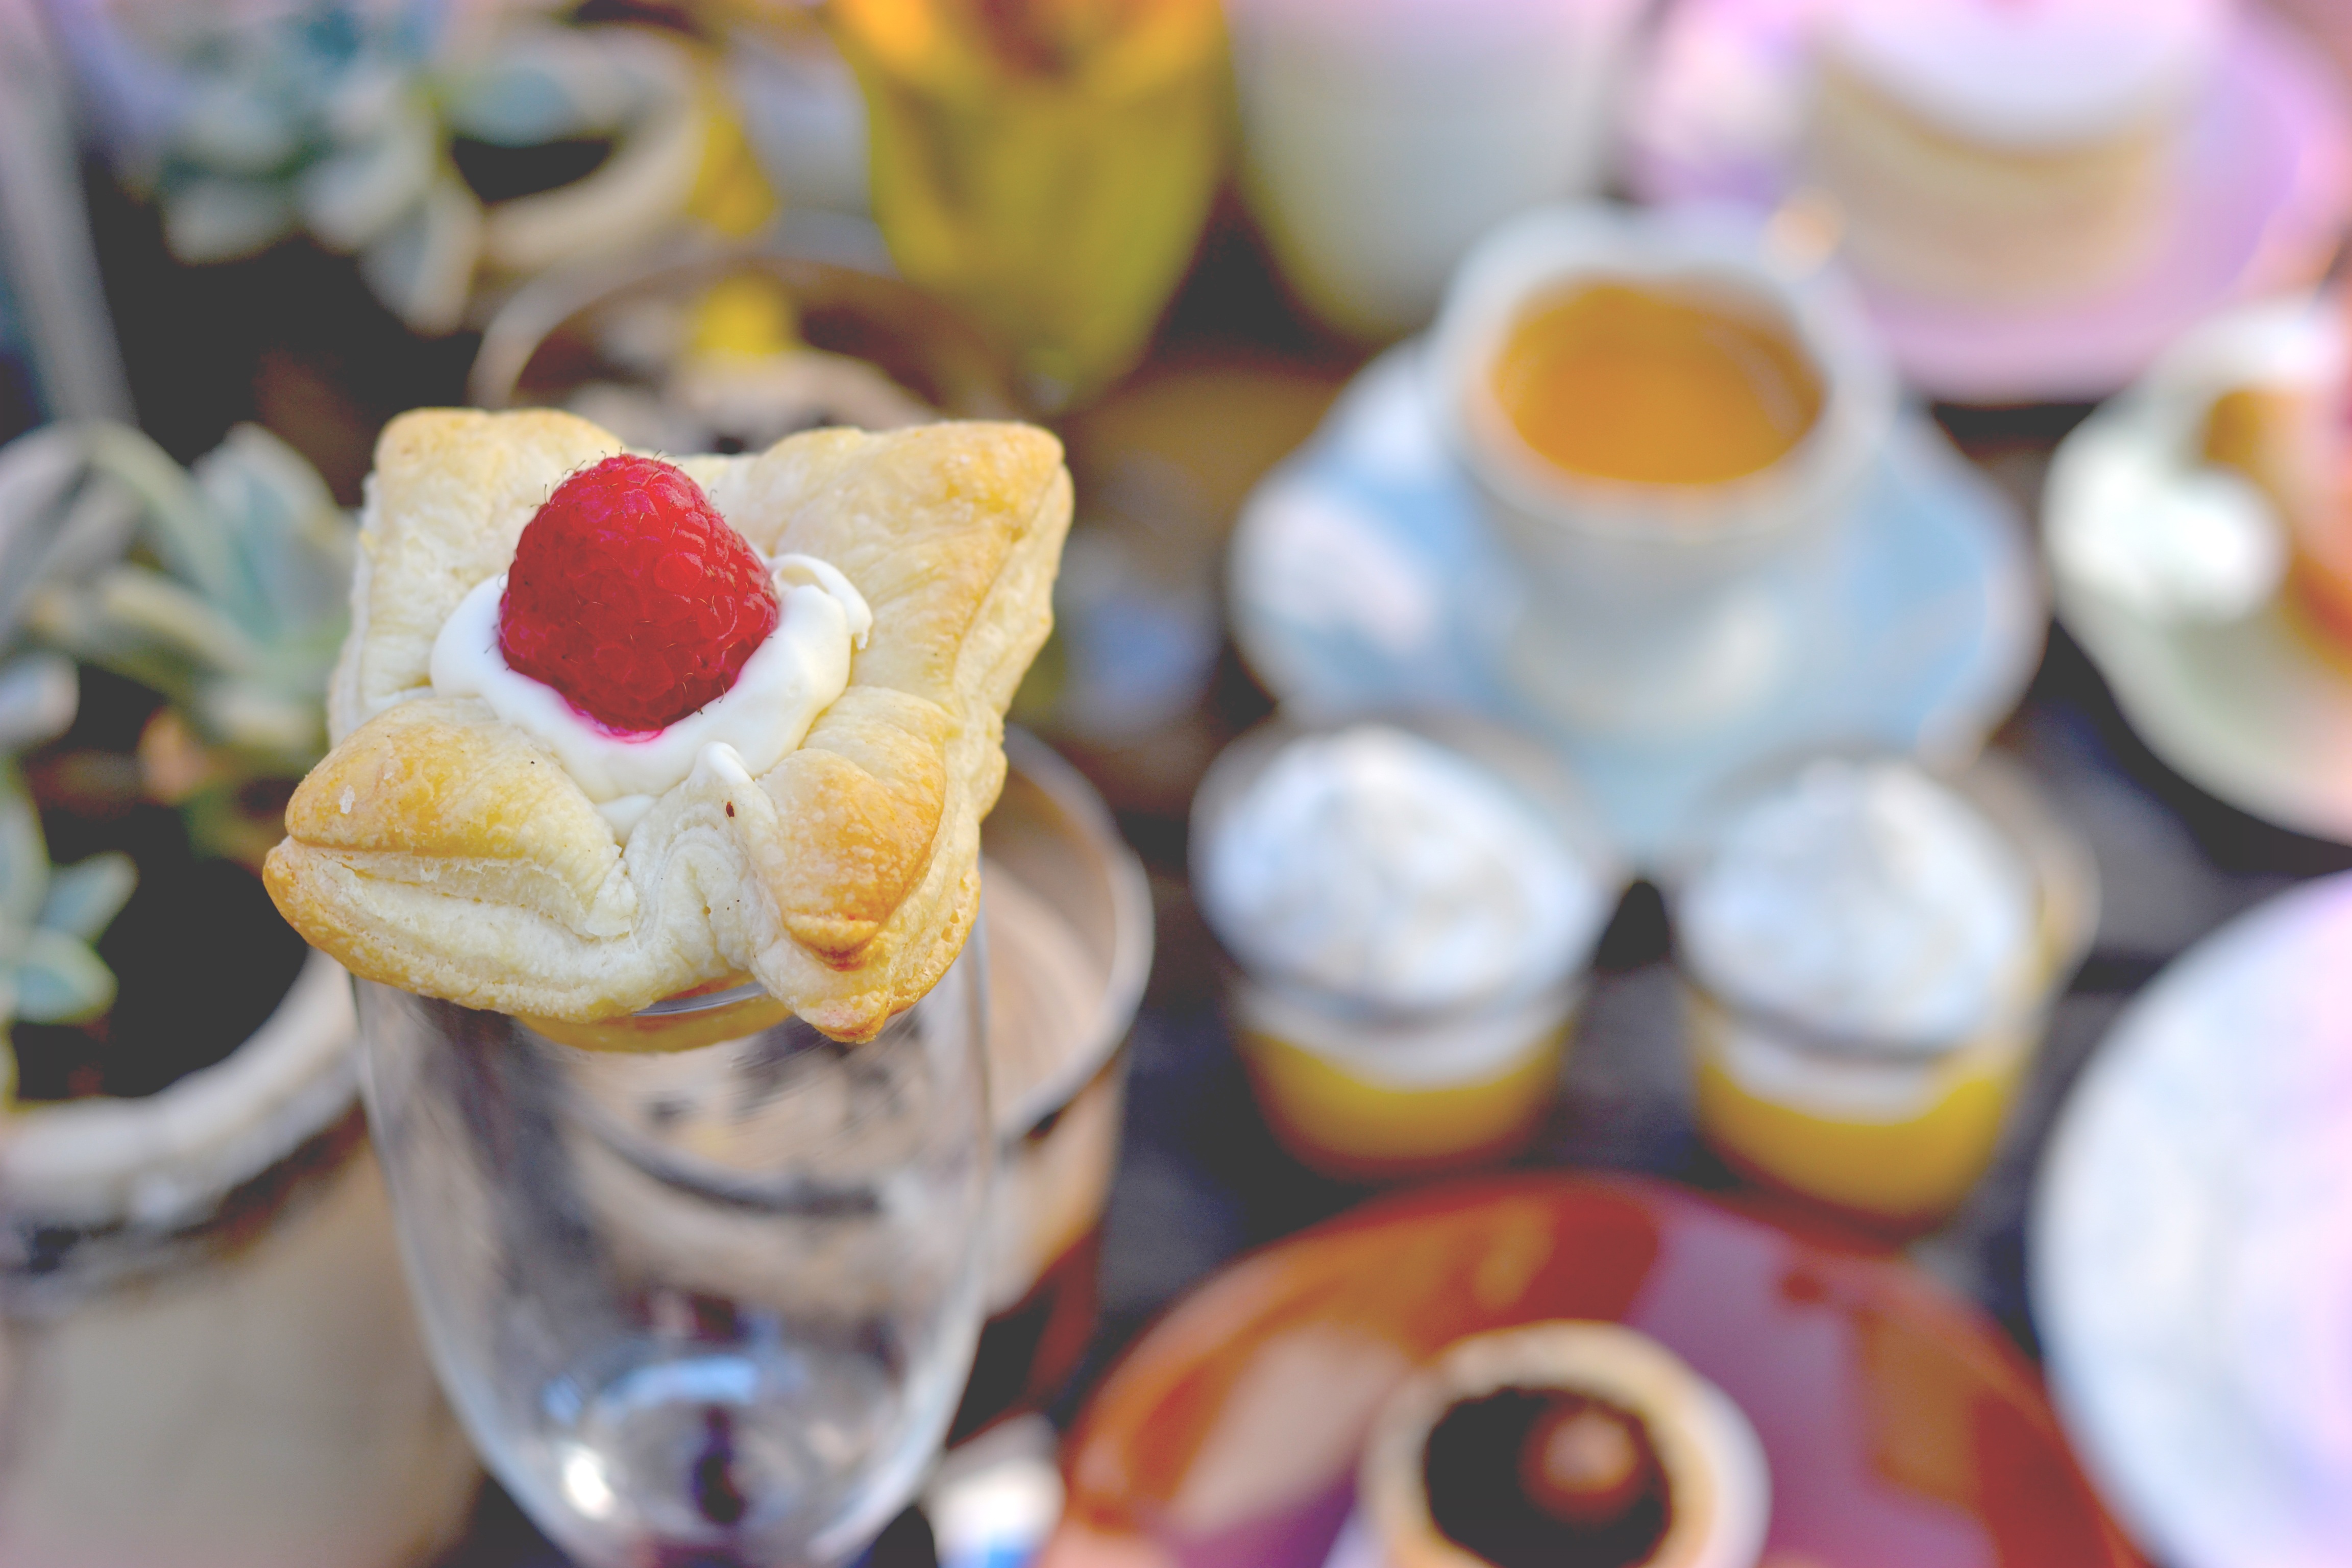
raspberry, berry, meal, food, color, breakfast, cupcake, baking, dessert, cake, icing, sweetness, flavor